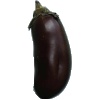
Label: eggplant